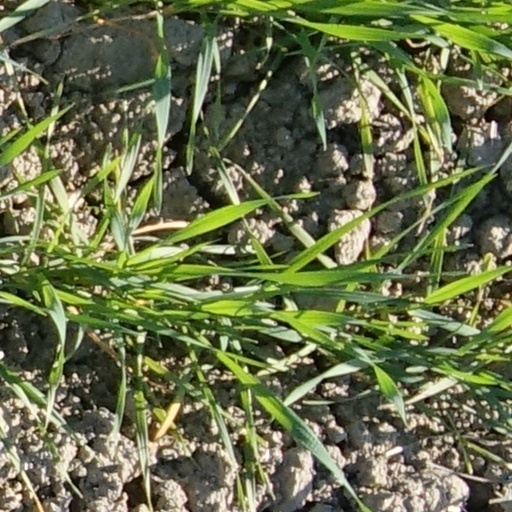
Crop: wheat